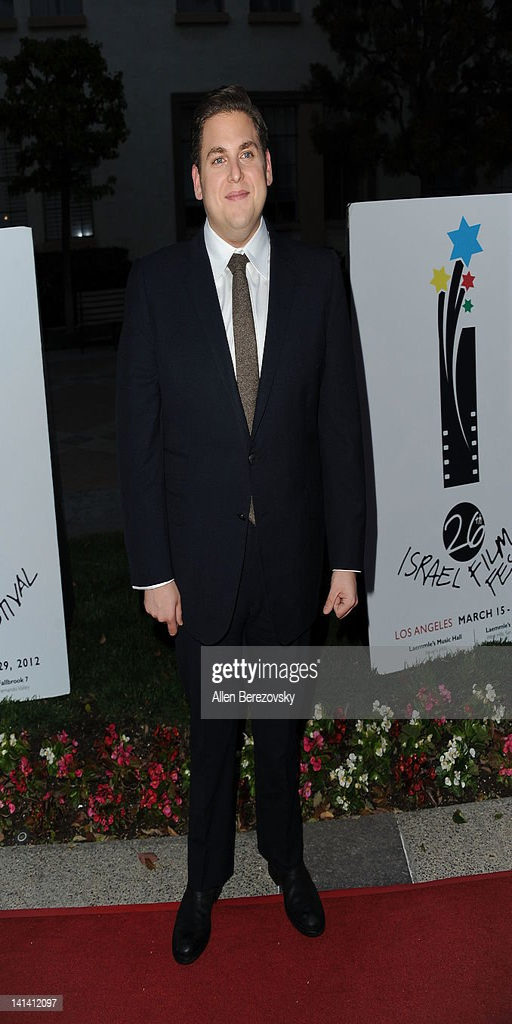
actor attends the festival 's 26th opening night awards gala .